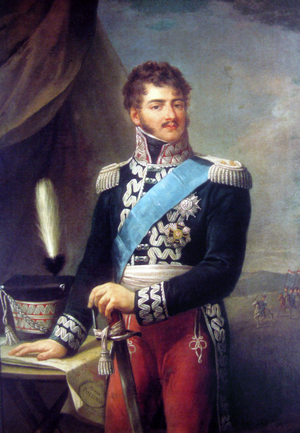
La diaspora polonaise en France est constituée par l'ensemble des personnes nées sur le territoire de la Pologne ainsi que de leurs descendants, se disant Polonais et vivant sur le territoire français. Les Polonais désignent leur communauté par le terme latin de Polonia. L'histoire de la Polonia française remonte au début du XIXᵉ siècle, à l'époque où l'État polonais était dépecé et rayé de la carte de l'Europe par les pays voisins et où les persecutions conduites par ces puissances occupantes poussaient les Polonais à l'exil.
La maison Poniatowski armoiries Ciołek est une famille de la noblesse polonaise. Son nom apparaît pour la première fois vers 1446 à Poniatowa, mais son ascension réelle commence avec Stanisław Poniatowski dont le fils, Stanisław August Poniatowski, est élu roi de Pologne en 1764. Il sera également le dernier souverain polonais qui verra son pays disparaître en tant qu'état souverain partagé par les puissance voisines.
La guerre austro-polonaise se déroula dans le cadre de la guerre de la Cinquième Coalition en 1809, qui opposait l'Empire d'Autriche et le Royaume-Uni à l'Empire français de Napoléon et à la Bavière, et mit aux prises les troupes polonaises du duché de Varsovie, allié de Napoléon et soutenu par le royaume de Saxe, à l'armée impériale autrichienne. Au mois de mai, la Russie rejoignit officiellement la lutte contre l'Autriche. Les Polonais tentèrent de résister à l'attaque autrichienne contre Varsovie à la bataille de Raszyn, avant d'abandonner la capitale pour se concentrer sur la reconquête de certaines villes stratégiques comme Cracovie ou Lwów qui faisaient partie du territoire de l'ancienne Pologne. Les Autrichiens furent finalement contraints d'évacuer Varsovie et se lancèrent sans grand succès à la poursuite de l'armée polonaise. Les hostilités prirent fin avec la signature du traité de Schönbrunn le 14 octobre 1809.